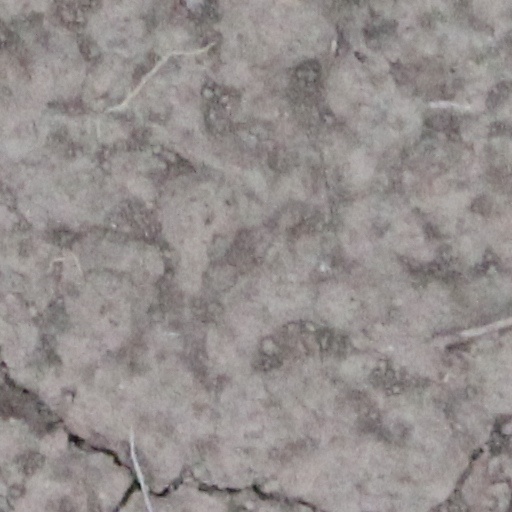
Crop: wheat